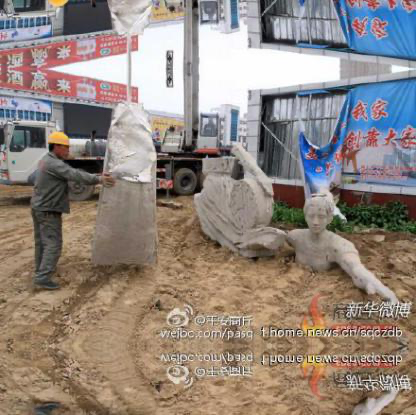
Objects in the image:
label: helmet
label: helmet